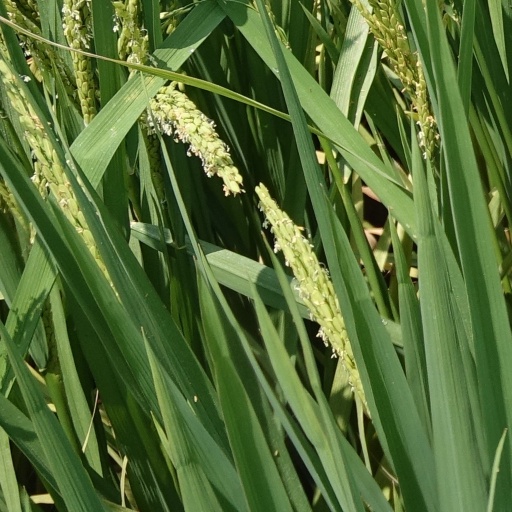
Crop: rice